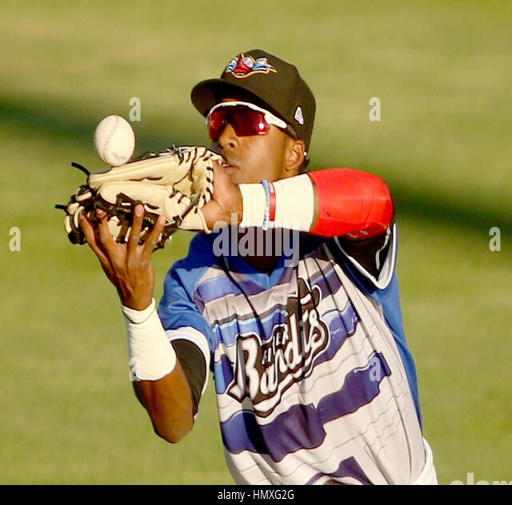
the ball bounces off the glove of person